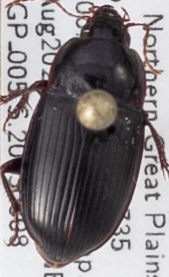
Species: Amara obesa
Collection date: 2023-08-08
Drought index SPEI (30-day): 0.47
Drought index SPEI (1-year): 0.71
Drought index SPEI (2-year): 0.9